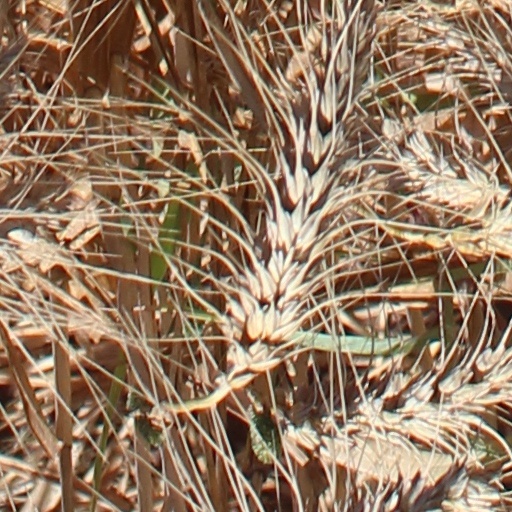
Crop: wheat